Roman Kravtsov

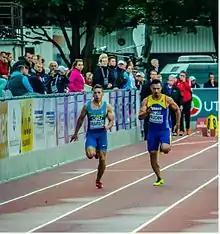

Roman Kravtsov (born 18 May 1995) is a Ukrainian sprinter. He competed in the 4 × 100 metres relay event at the 2015 World Championships in Athletics in Beijing, China.